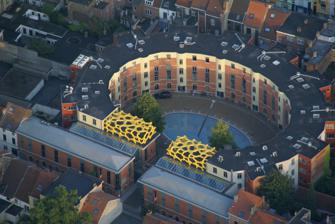
Building: Zebrastraat
Country: Belgium
Year built: 1906
This article relies largely or entirely on a single source . Relevant discussion may be found on the talk page . Please help improve this article by introducing  citations to additional sources . Find sources: "Zebrastraat" – news · newspapers · books · scholar · JSTOR ( July 2016 ) ( Learn how and when to remove this message ) Aerial view of Zebrastraat with roof sculpture by Nick Ervinck The Zebrastraat ( Dutch for "Zebra Street") is a small street in the Belgian city of Ghent . The first worker housing building in the country, designed by the architect Charles van Rysselberghe in 1906, is located in the Zebrastraat. The building, also named the Zebrastraat after its location, remains a private project dedicated to housing, entrepreneurial, and cultural initiatives. History The Zebrastraat is located on land formerly occupied by the Ghent Zoo, which opened in 1851. When the zoo closed in 1905, the land was purchased by the city of Ghent, which used the land to create a new neighborhood. In recognition of the previous use of the land, several streets in the area were named after animals that were once housed at the zoo, including Elephant Street (Olifantstraat), Tiger Street (Tijgerstraat), Lion Street (Leeuwstraat) and Zebra Street (Zebrastraat). At the beginning of the 20th century, the textile industry in Ghent was booming, but many workers nevertheless suffered from poor housing conditions. The city council, along with some notable charity organizations, established the Ghent Workers Housing Company (Gentsche Maatschappij Der Werkerswoningen) which built and later rented higher-quality houses for the working class. Their plan to improve housing on the Zebrastraat centered on a building project designed and supervised by Charles Van Rysselberghe, the officially appointed "City Architect" of Ghent. Since accommodation in the city was very expensive, Van Rysselberghe decided to construct an apartment-styled building with three units on top of each other. This housing project is widely known as the first social housing apartment building in Belgium . The building never had an official name, but it was popularly called "The Circle" (De Cirk) because of its circular central square. A 4th story was added in the 1930s. By the 1990s, the Ghent Workers Housing Company had evolved into the Ghent Housing Association (Gentse Huisvestingsmaatschappij), but they had trouble maintaining the decaying building. In 2001, the barely inhabited ruins were put up for sale and sold to the Liedts-Meesen Foundation. Between 2002 and 2005, this new owner reconstructed the exterior of the buildings into its original state and design, while profoundly reshaping the interior. It was the beginning of "The Zebrastraat project". The goal of the new Zebrastraat project is to create an urban climate by combining and mixing art, business, and housing. People can rent short or long term apartments, companies can book meetings or events, and artists can display their performances. In 2012, the Zebrastraat project expanded with the building of "New Zebra", a brand new extension to the original building, housing several life-size public artworks of artists such as Ned Kahn and Nick Ervinck. Initiatives The projects of the Zebrastraat project concentrated on interactive and experiential digital art.  The foundation has favored less well known forms of artistic expression, especially those that reflect technological changes. The first initiative was the exhibition Stippels en Pixels in early 2005, linking new digital art forms with the pointillism of Theo Van Rysselberghe , brother of the original Zebrastraat architect. The success of this exhibition led to follow-up in 2006 with Update , a bi-annual exhibition for interactive and digital art , and to the creation of the New Technological Art Award in 2008. The award is presented to the individual who displays Outstanding Work in the World of Digital Art, after the evaluation by an international jury. The project has also begun naming an "Artist of the Month," which allows a promising young artist to present his or her work to a broad and diverse public audience in a non-commercial context. In 2010, a second Update exhibition was organized, in the form of Body Sound , in cooperation with the Centre Georges Pompidou in Paris. The Update events always conclude with an exhibition by an established provincial artist. The Zebrastraat project also owns its own permanent art collection, with works by Nick Ervinck , Panamarenko , Thomas Huyghe and Honoré d’O, among others. In addition to artistic endeavors, the foundation is also engaged in projects  promoting diversity and opposing fragmentation between people, such as Habbekrats , a service for disadvantaged young people and for transgressing initiatives. New Technological Art Award The New Technological Art Award is an biannual award and exhibition first held in 2005. Year Title Jury Award Public Award Award in collaboration with the STARTS-program of the European Commission Other Artists 2005 Dots and Pixels 2006 Update_1 Peter Beyls, Jean-Louis Boissier , Anouk De Clercq, Edmond Couchot & Michel Bret, Chris Cunningham , François Curlet, Jean-Marie Dallet, Koen De Decker, Driessens & Verstappen, Masaki Fujihata , Jerry Galle, Tobias Grewenig, Thierry Guibert, Peter Kogler, Piotr Kowalski , Christian Laroche, William Latham, Sol LeWitt , Lia, Matt Mullican, David Renaud, Soda Play, Koen Theys, Erki de Vries 2008 Update_2 Julien Maire (FR) - "Exploding Camera" Nick Ervinck (BE) - "Studies 2004-2006" Julien Maire (FR) - "Exploding Camera" Jim Campbell, Heinz Mack, Piero Fogliati, Bruno Munari, Kovac Architecture, Masaki Fujihata, Golan Levin, Wolfgang Münch, Jeffrey Shaw, Tony Oursler and Bruce Nauman, Esther Polak , Michell and Jean-Pierre Hartmann 2010 Update_3 Julien Gachadoat (FR) - "Gravity" Julien Gachadoat (FR) - "Gravity" & Go Eun Im (KR) - "SEE(N)" Bruce Nauman, Vito Acconci, Manon de Boer, Céleste Boursier-Mougenot, Carsten Nicolai - Alva Noto, Anouk De Clercq, Didier Faustino, Mike Kelly / Scanner, Martin Creed, Adam McEwen, Keiko Owada, Mika Vainio, Chris Marker, Ugo Rondinone, Emmanuel Lagarrigue and Semiconductor 2012 Update_4 Julijonas Urbonas (LT) - "Euthanasia Coaster" Wim Janssen (BE) - "Static" 2014 Update_5 Quayola (IT) - "Captives" & Jacob Tonski (US)  - "Balance From Within" Patrick Tresset - "5 Robots Named Paul" 2016 Update_6 Michael Kugler (US) and Sebastian Wolf (DE) - "Brume" 1024 Architecture - "WALKING Cube" Theresa Schubert - "Growing Geometries (Tattooing Mushrooms)" 2019 Update_7 Exhibitions at Zebrastraat 2005: Stippels en Pixels 2006: Update I (curator Jean-Marie Dallet) 2006: 40 year of paintings by Henri Vandermoere 2006: Wonderland - Fluxus and the game 2007: Cabinet portraits 1962-2006 Pjeroo Roobjee 2008: Update II (curator Peter Weibel, ZKM) 2009: Picture Palace Hans Vandekerckove 2010: Update III (curator Christine Van Assche, Centre Pompidou) 2010: Verlangzamingen Michel Buylen 2013: Expo Etienne De Smet 2016: Update VI 2017: Dream Box Deluge Ben Bubb References